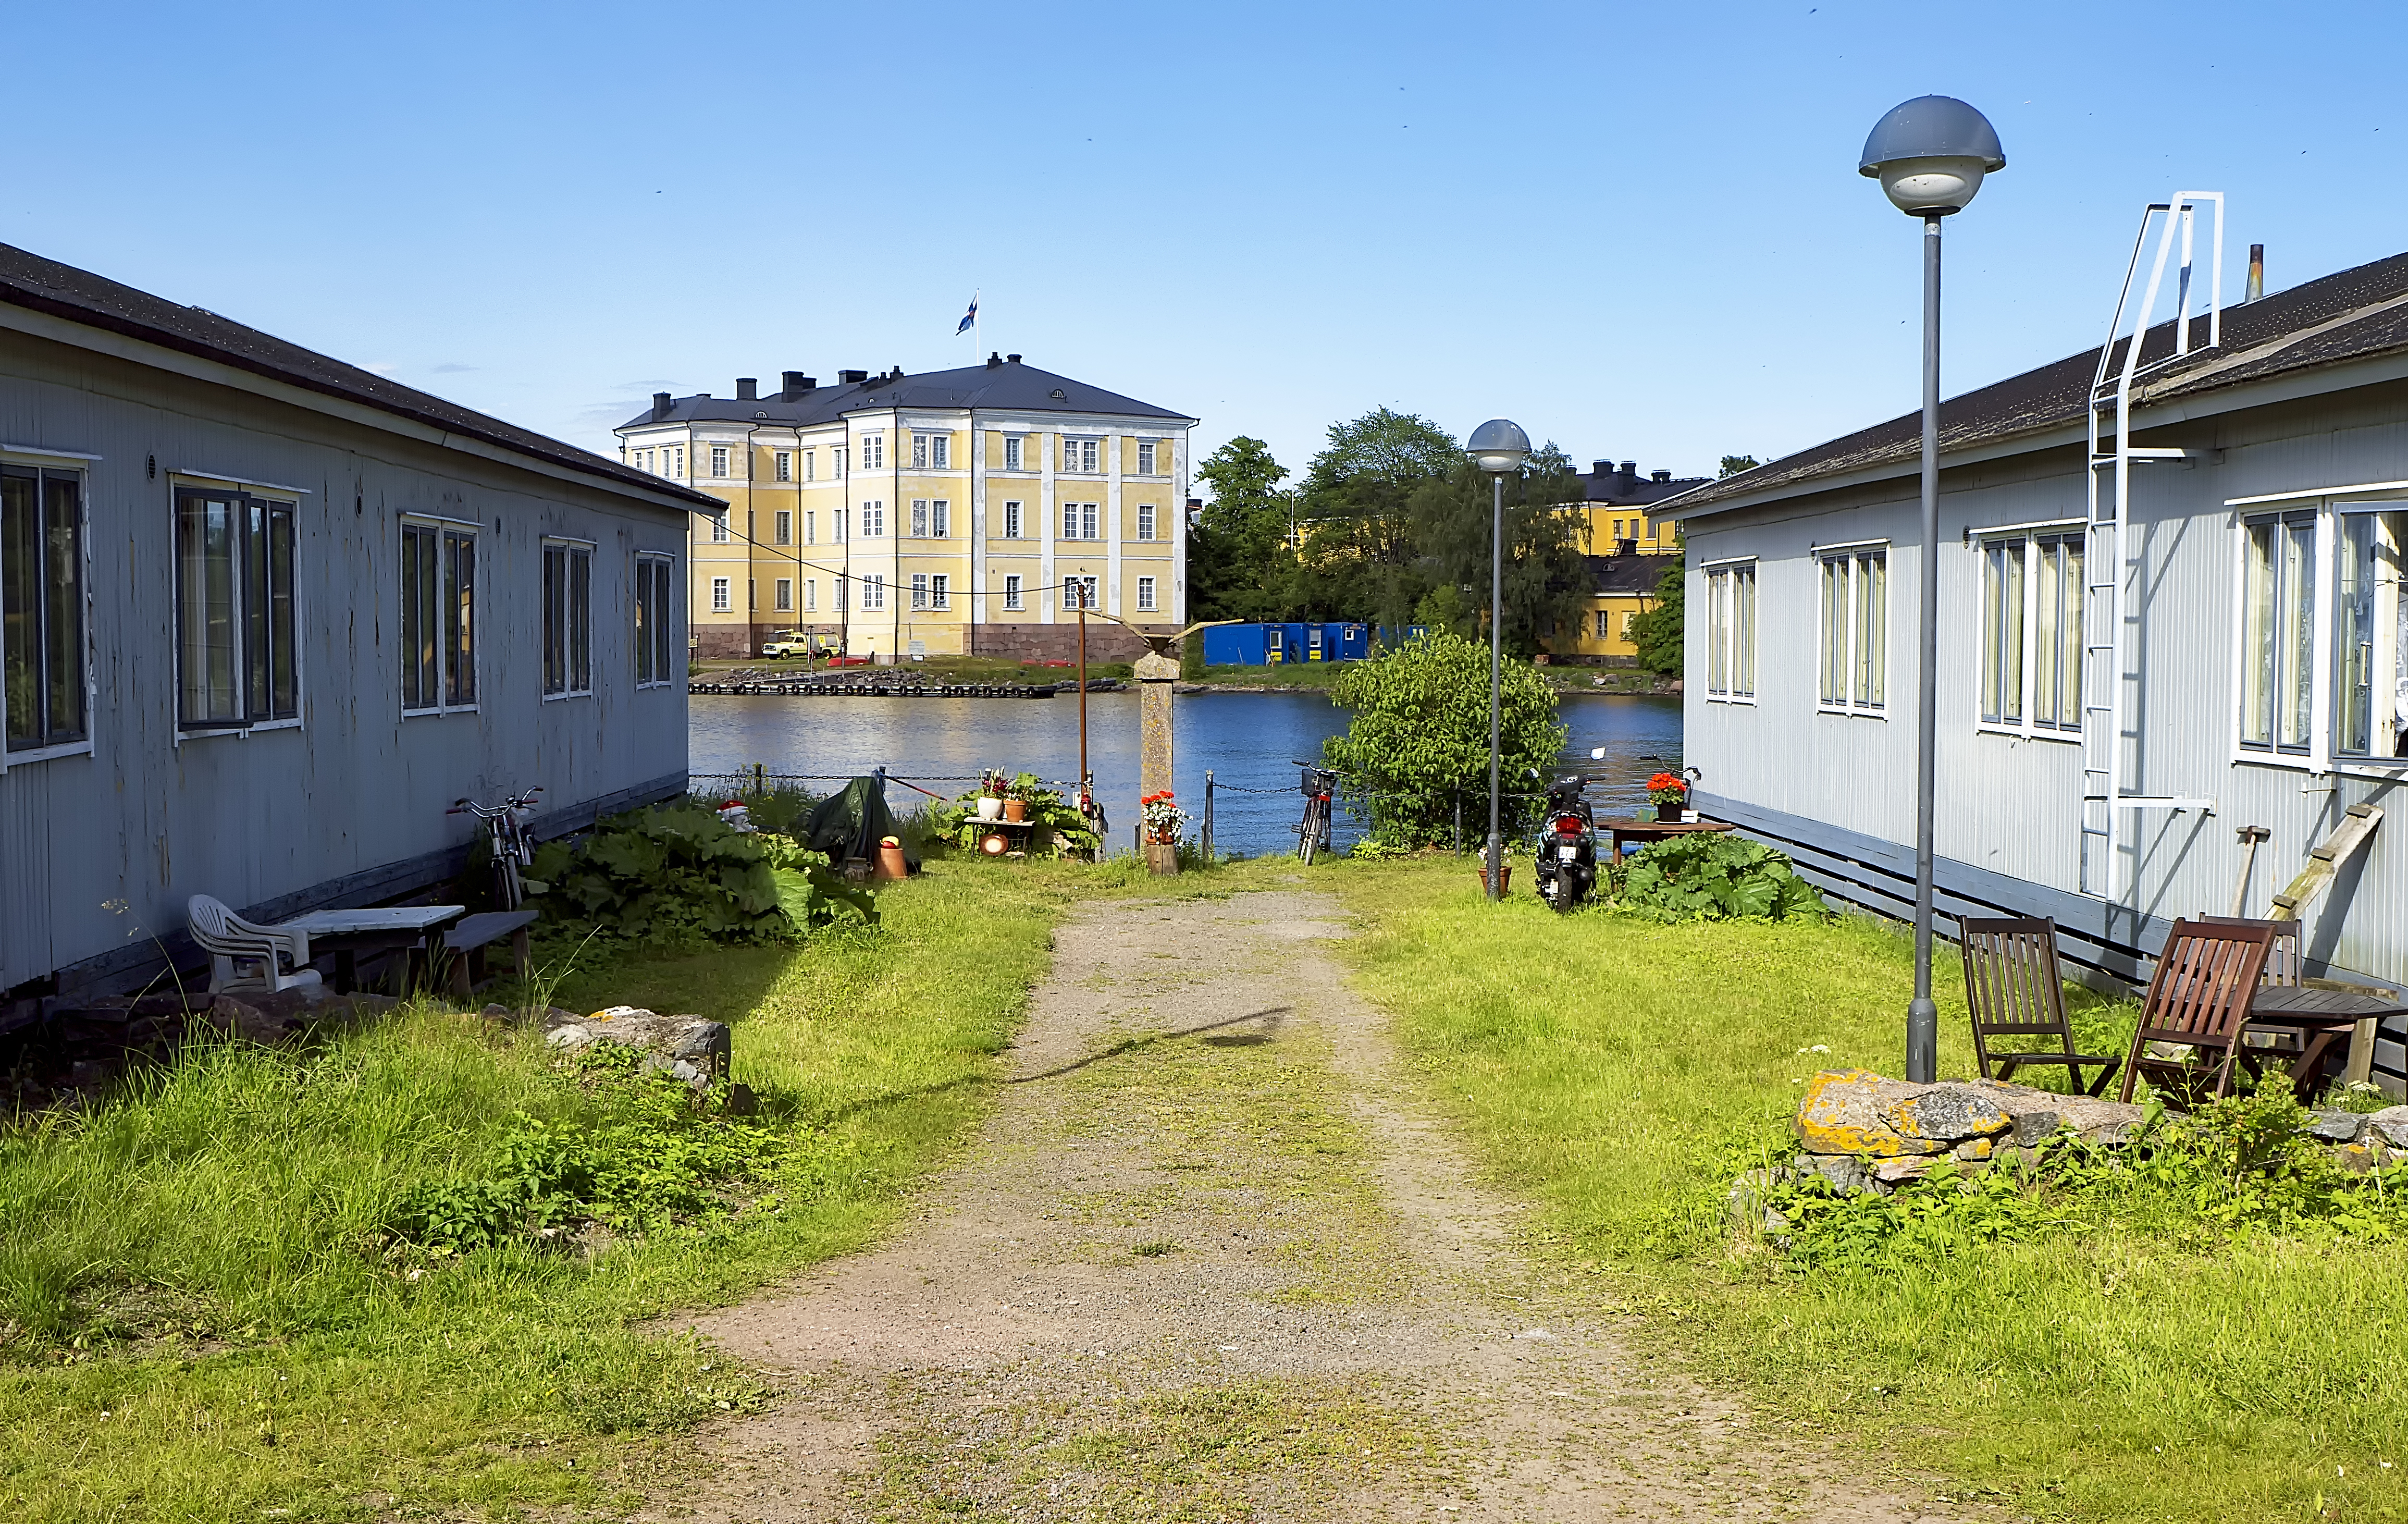
sea, water, house, building, home, village, cottage, property, waterway, sculpture, finland, helsinki, suomenlinna, estate, huts, shacks, real estate, residential area